History of Nigeria

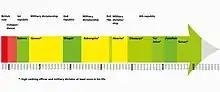
History after 1958; red: British rule, green: democracy; yellow: dictatorship; names: Heads of government with at least 3 years in office

In 1897, Captain Lugard, who had already established and stabilised British colonial rule in Malawi and Uganda, was commissioned to set up an indigenous Nigerian force to protect British interests in the hinterland of the colony of Lagos and Nigeria against French attacks. In August 1897, Lugard organised the West African Frontier Force and commanded it until the end of December 1899. By September 1898, Britain and France had already settled their colonial disputes in the Fashoda Crisis and concluded the Entente cordiale in 1904, thus depriving the WAFF of its original purpose (However, the WAFF was to play a crucial role in the liberation of East Africa from (fascist) Italian rule during the Second World War in 1941. Colonel Lugard would significantly determine Nigeria's development over the next 22 years.